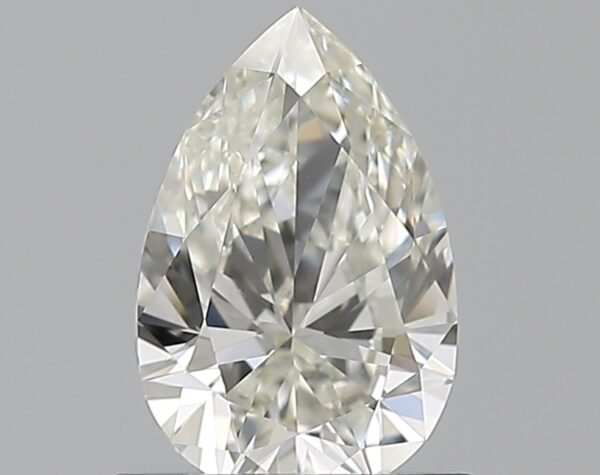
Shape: pear
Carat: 0.81
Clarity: VVS2
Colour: I
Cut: EX
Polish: EX
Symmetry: EX
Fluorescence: M
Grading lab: GIA
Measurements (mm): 8.02 x 5.24 x 3.15